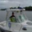
Label: ship